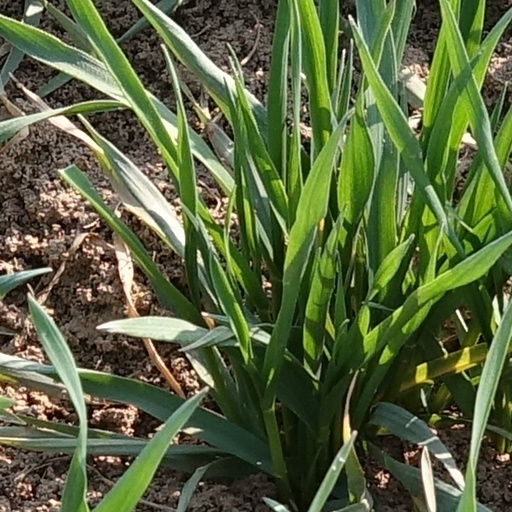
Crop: wheat